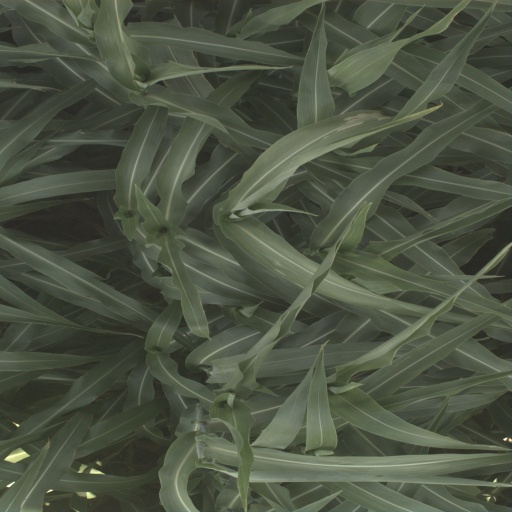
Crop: sorghum